Pfäffikon, Zürich

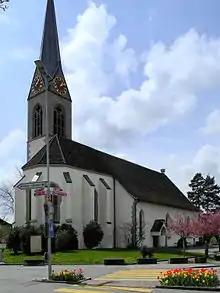
Protestant church

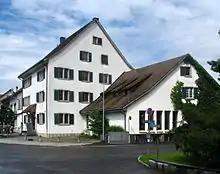
"Pfarrhaus" (rectory) and community hall

Pfäffikon has an average of 139.3 days of rain per year and on average receives of precipitation. The wettest month is August during which time Pfäffikon receives an average of of precipitation. During the wettest month, August, there is precipitation for an average of 12.3 days. The month with the most days of precipitation is May, with an average of 13.4, but with only of precipitation.